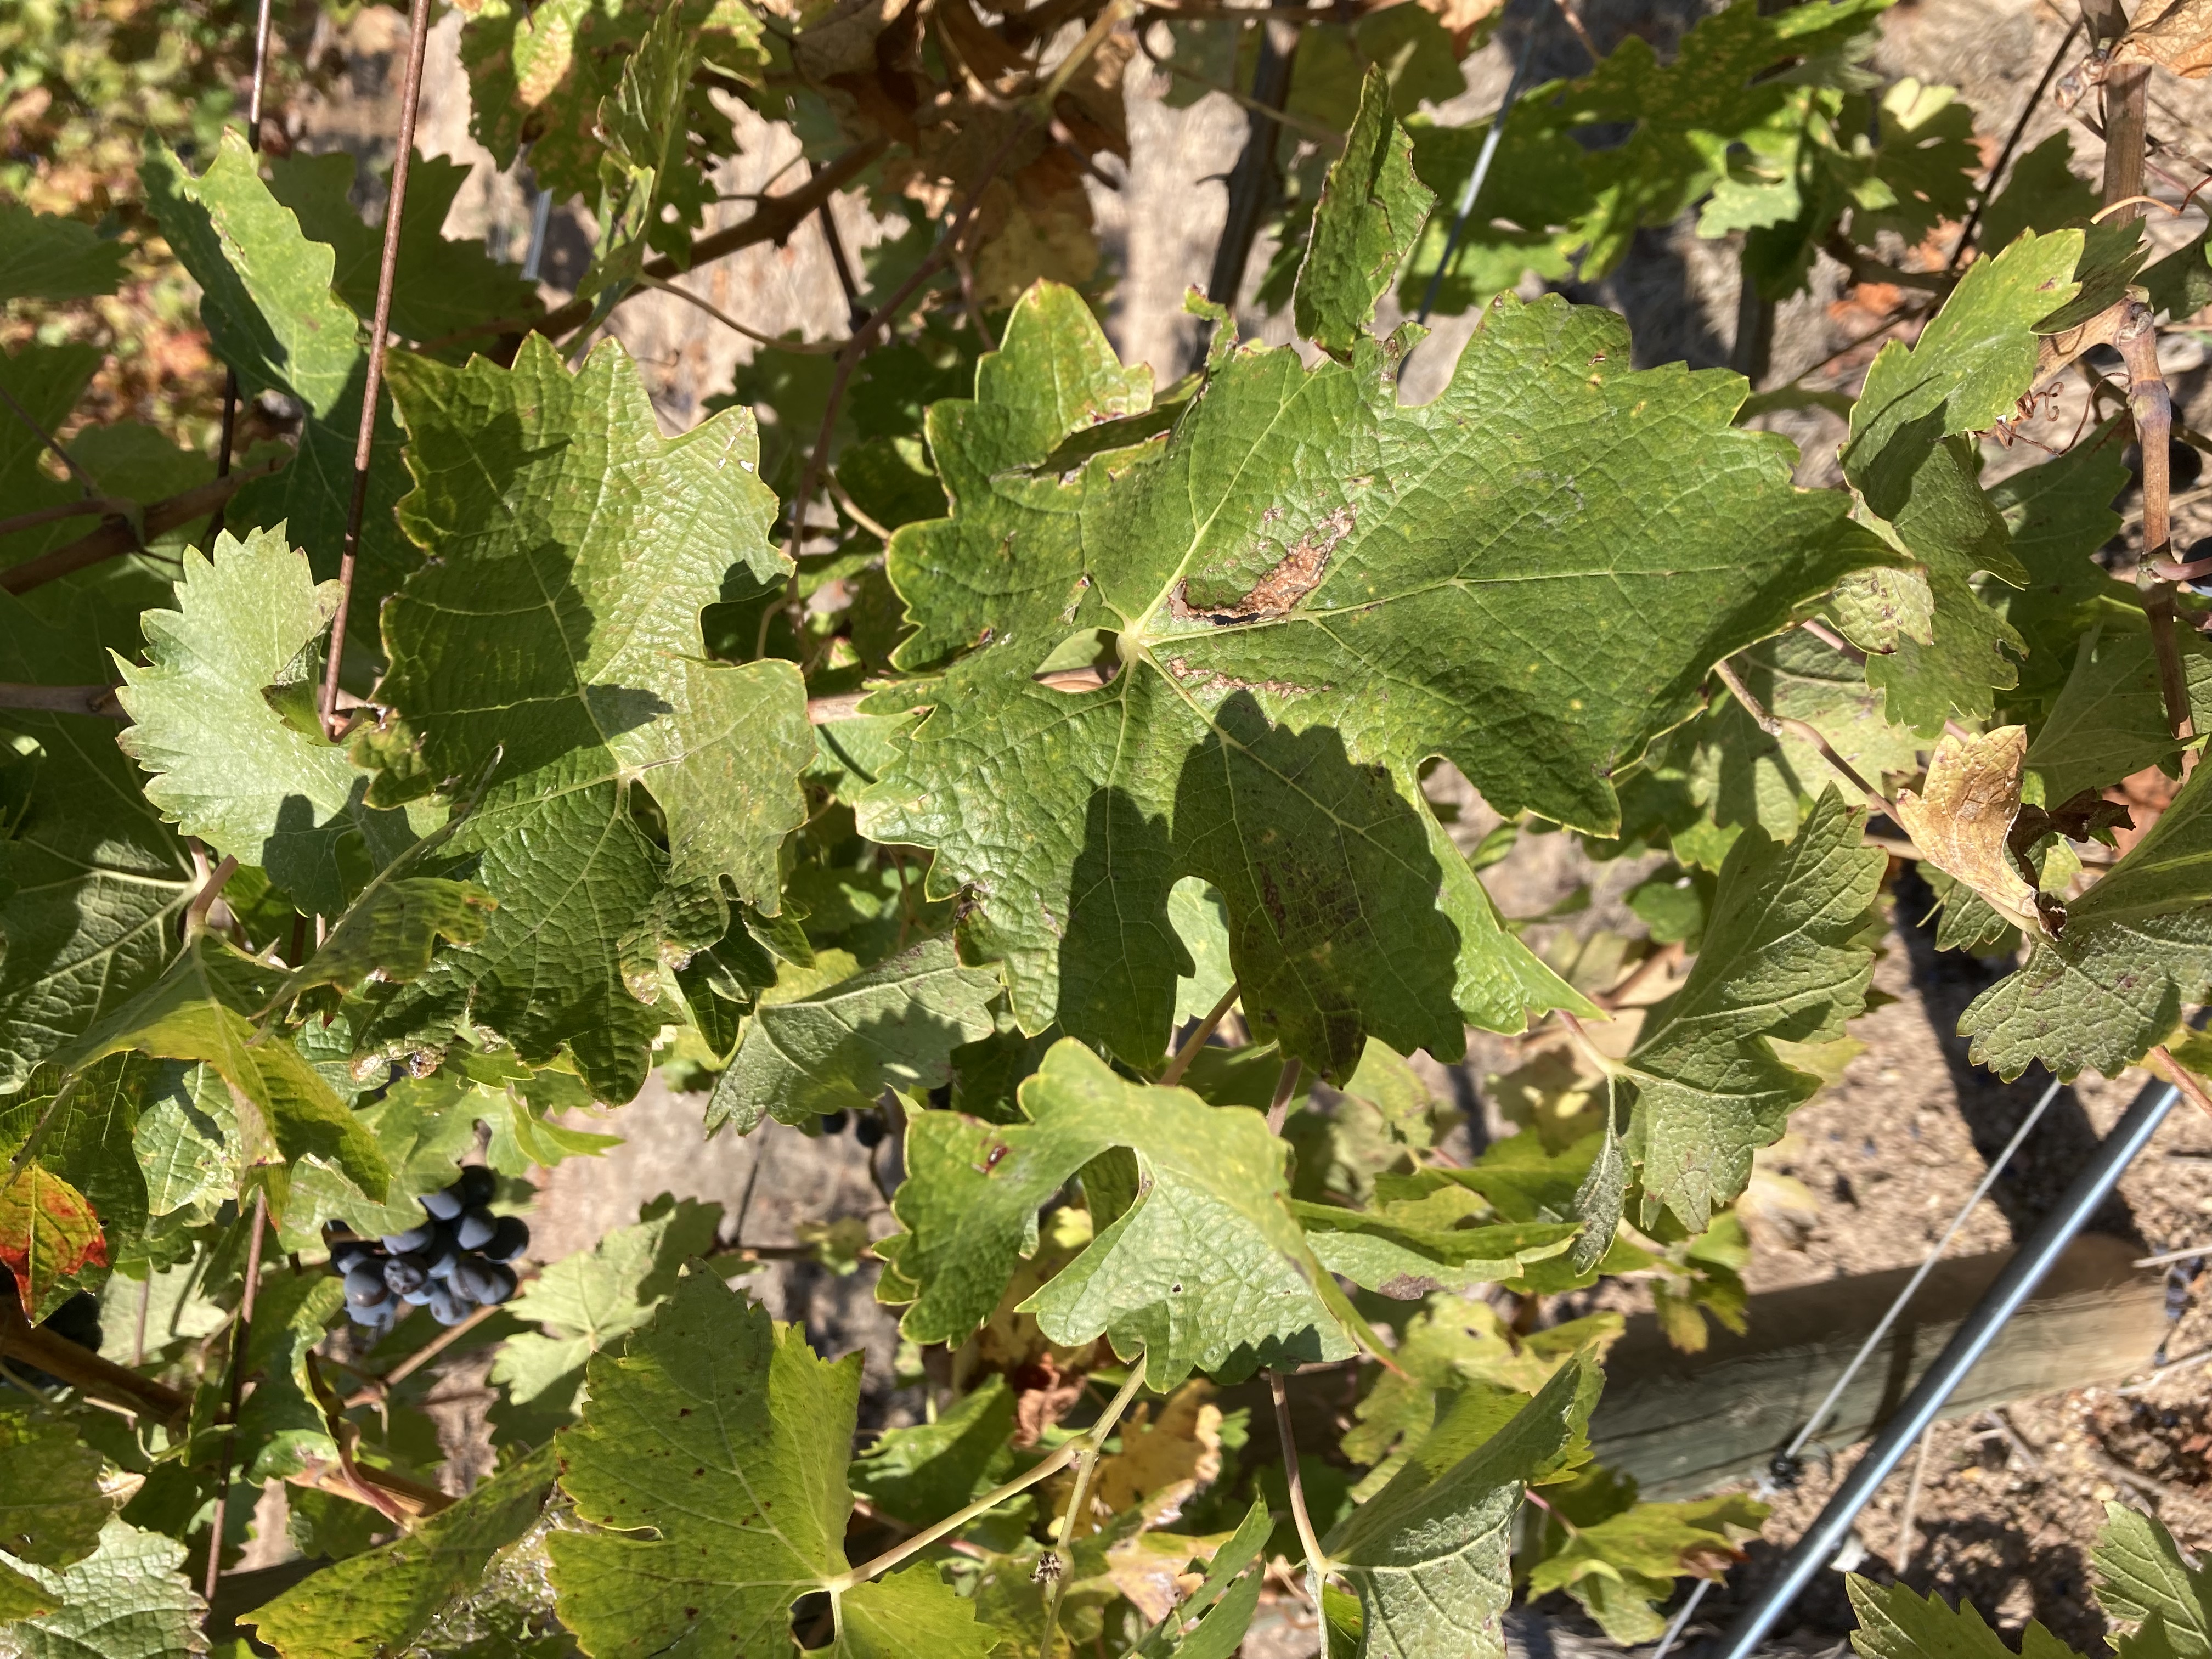
Label: No Virus